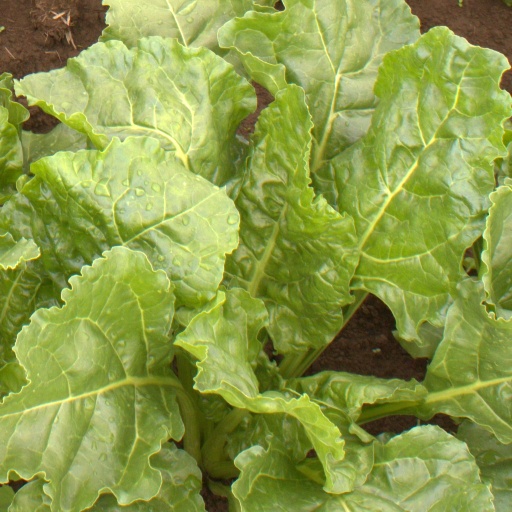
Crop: sugar beet